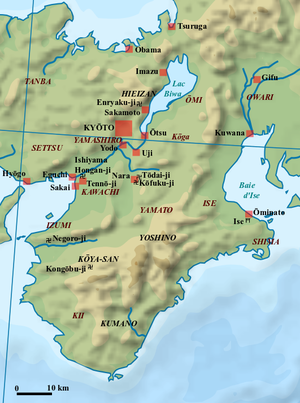
Carte du Kinai à l'époque Sengoku (v. 1467-1570)
L'époque Sengoku est une époque de l'histoire du Japon marquée par des turbulences sociales, des intrigues politiques et des conflits militaires quasi permanents, qui s'étend du milieu du XVᵉ siècle à la fin du XVIᵉ siècle au Japon. Au sens strict, cette période débute à la fin des guerres d'Ōnin en 1477 et dure jusqu'en 1573, lorsque le seigneur de la guerre Oda Nobunaga destitue le dernier shogun Ashikaga. Elle couvre approximativement la seconde moitié de l'époque de Muromachi entendue au sens large, qui correspond au shogunat des Ashikaga et s'étend de 1336 à 1573.
L'époque de Muromachi est l'une des 14 subdivisions traditionnelles de l'histoire du Japon, qui s'étend entre 1336 et 1573. Elle correspond à l'époque de « règne » des shoguns Ashikaga. Le nom de cette période vient du quartier de Muromachi, site choisi à Kyōto par les Ashikaga pour y installer à compter de 1378 le siège de leur gouvernement.